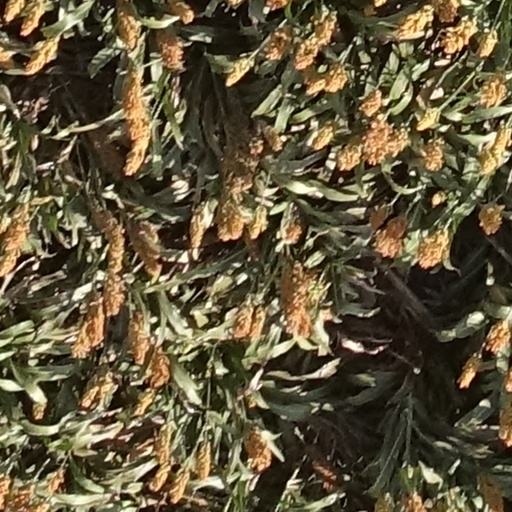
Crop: sorghum